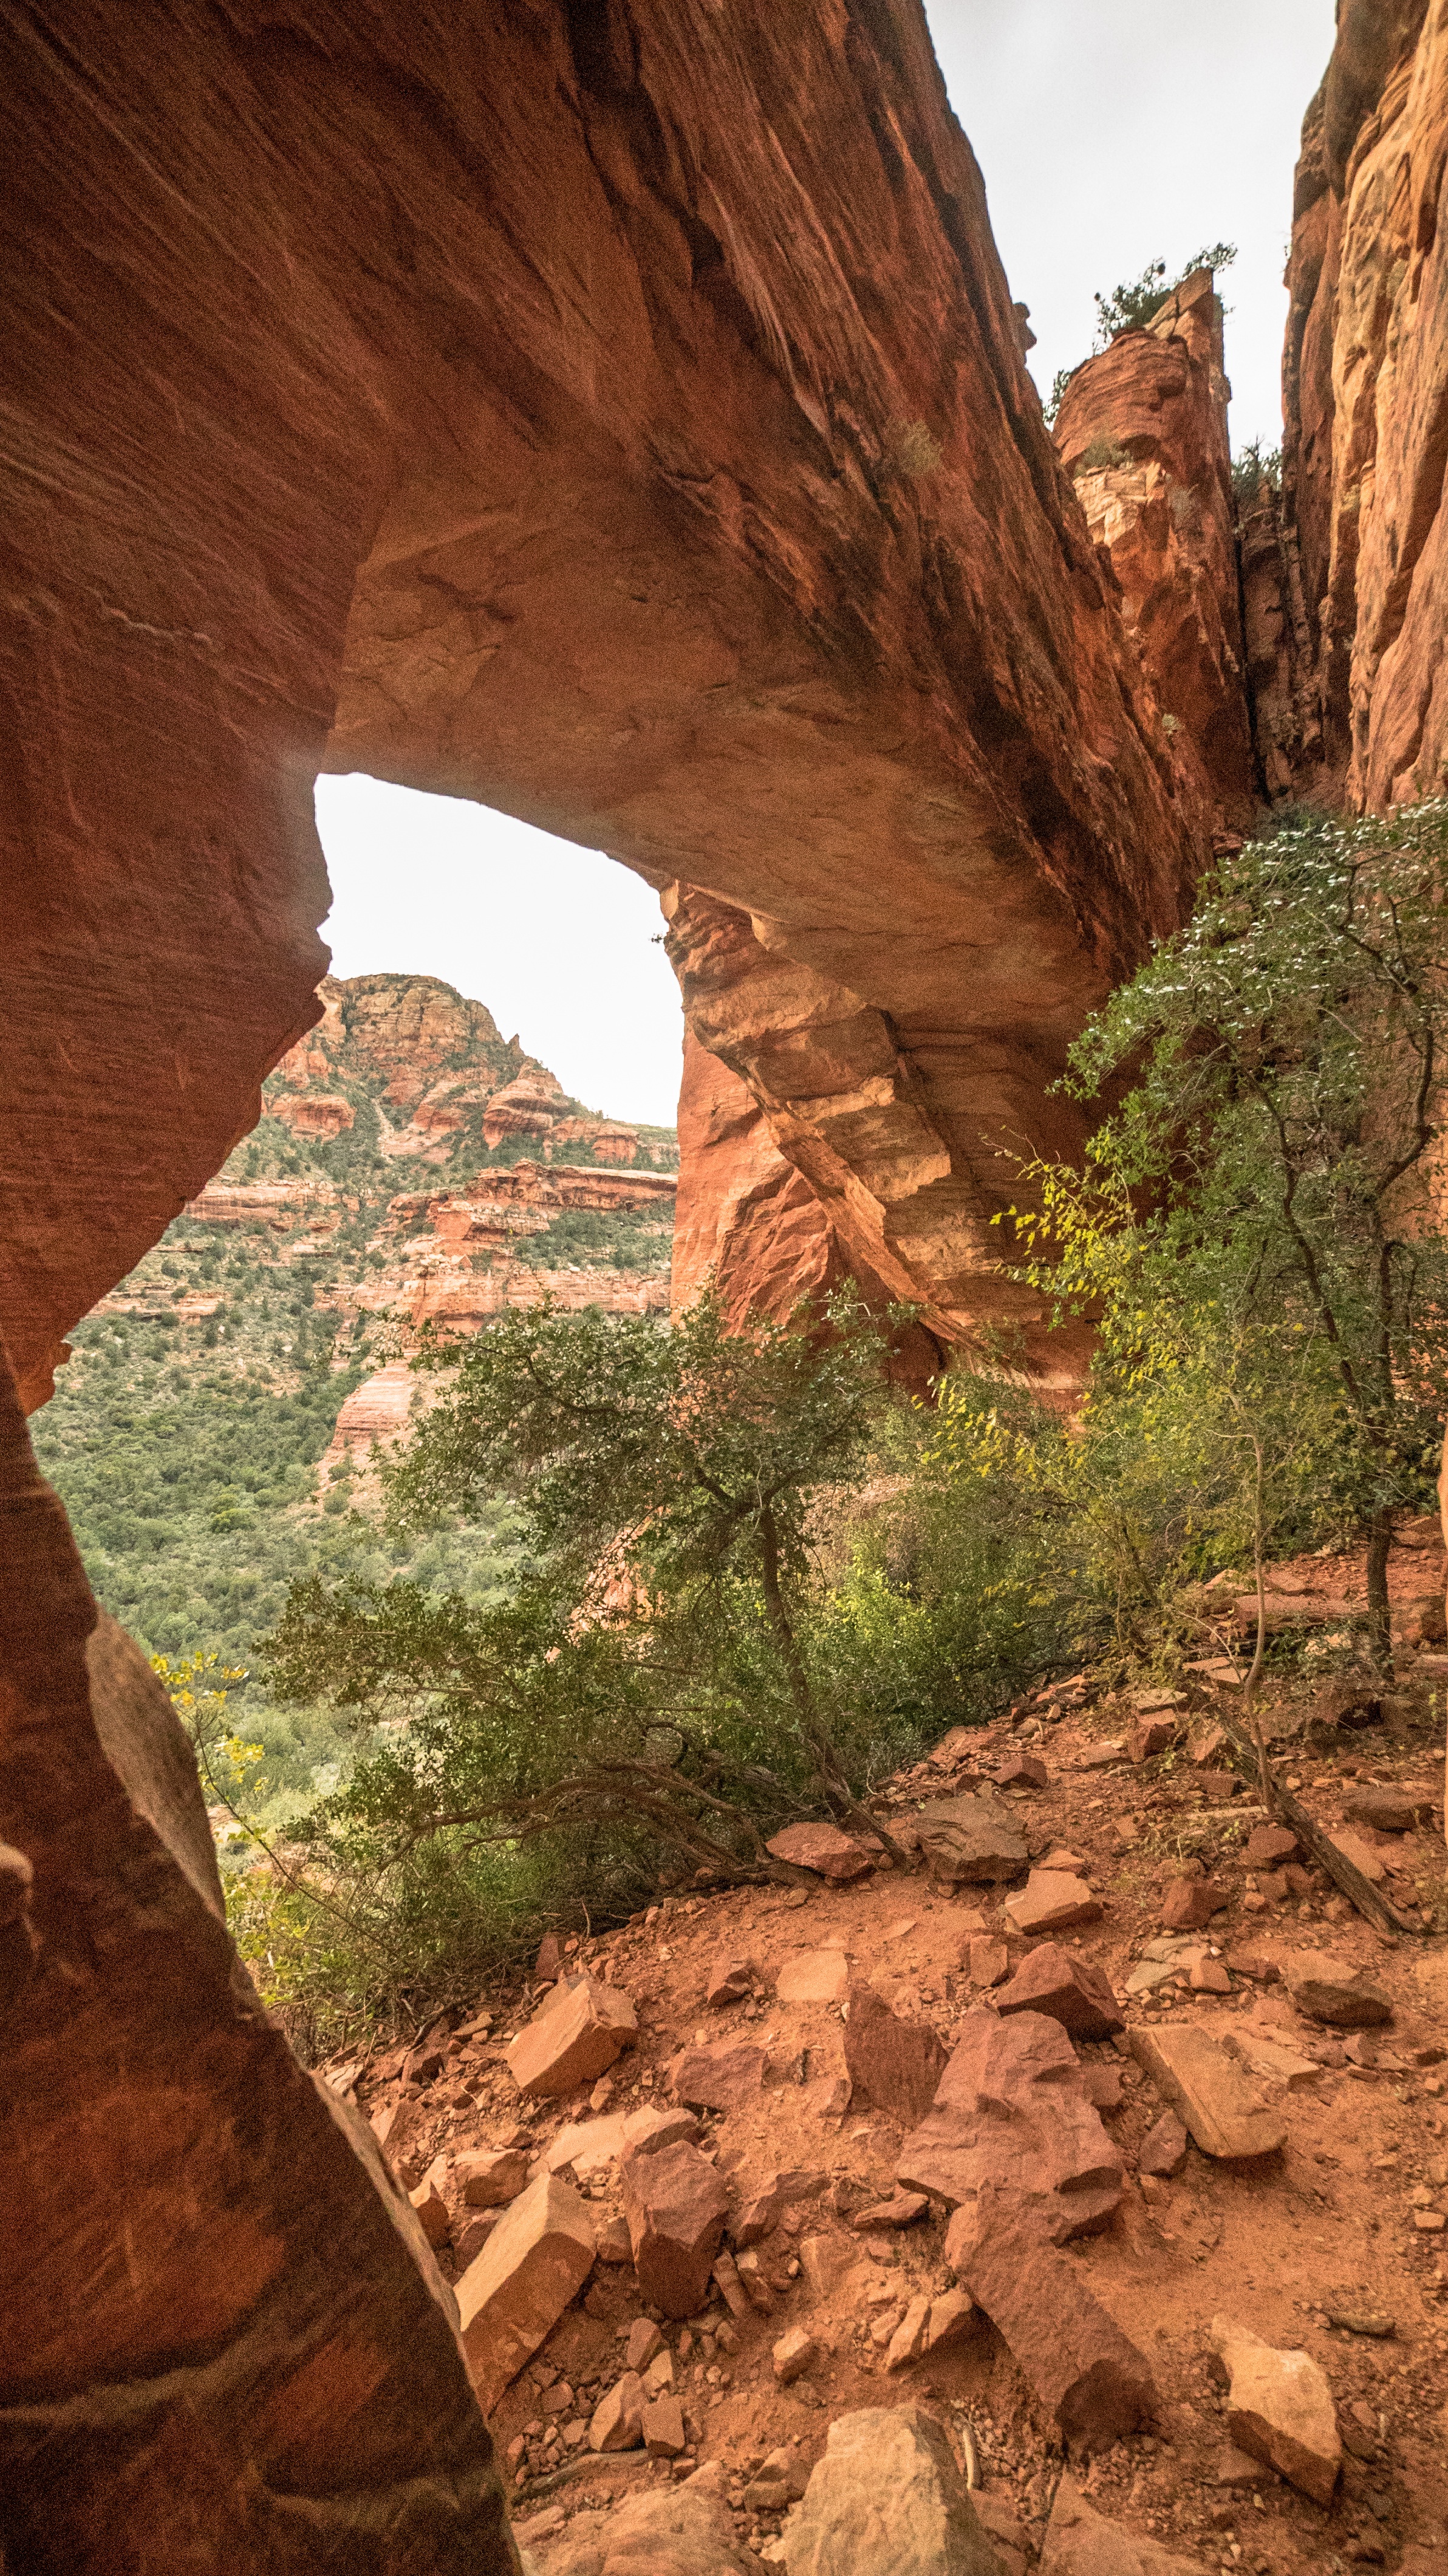
nature, sand, rock, desert, valley, formation, cliff, arch, scenic, soil, canyon, terrain, arizona, outdoors, west, geology, badlands, walls, western, caves, arizona desert, southwest, wadi, landform, red rocks, natural arch, ancient history, geographical feature